Campus of Minnesota State University

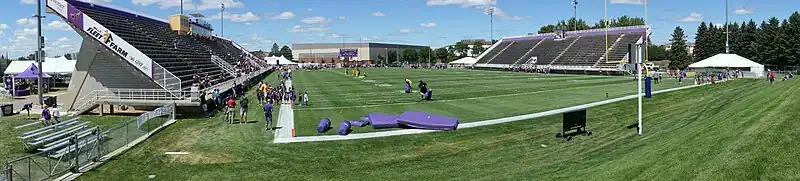
Blakslee Stadium is located in the south of campus and is the home field of the Minnesota State Mavericks Division 2 Football team.

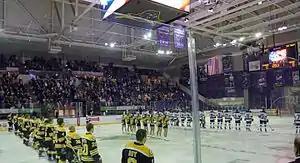
Inside the Verizon Wireless Center Ice Arena before an NCAA Division 1 Hockey Game between the Minnesota State Mavericks and the Michigan Tech Huskies men's teams

The university, the City of Mankato and the Mankato Transit System coordinate transit service for students, staff and visitors along 8 bus lines, as well as intercity transit between Mankato and the Twin Cities on private service via Land to Air Express and Jefferson Bus Lines. The Minnesota State Student Association, the undergraduate student association at Mankato, approved in 2012 a $0.75 cent Green Transportation fee that would allow all students to pay no cost to use the bus system throughout the year. In addition to this, the student association also organizes the Maverick Shuttle a paratransit option and Stomper Express which runs exclusively at night. With the changes to the fee structure for fares, bus ridership doubled in a manner of two years.